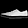
Label: Sneaker